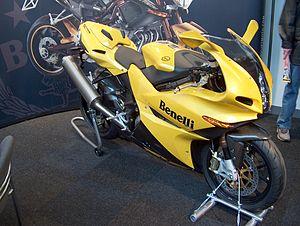
La Tornado Tre est un modèle de motocyclette du constructeur italien Benelli.